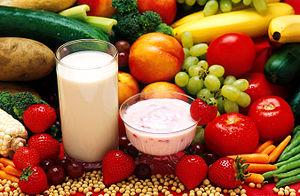
Le végétarisme est une pratique alimentaire qui exclut la consommation de chair animale. Sa définition la plus large correspond à l'ovo-lacto-végétarisme, qui consiste à consommer des végétaux, des champignons et des aliments d'origine animale. Il s'agit du végétarisme occidental traditionnel dont les pratiquants étaient appelés « pythagoréens / pythagoriciens » jusqu'en 1847. Le végétarisme indien, basé sur l'ahimsa, autorise la consommation de produits laitiers mais exclut les œufs.